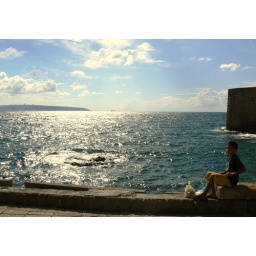
Arab boy sitting at the edge of the city wall in Old Akka.